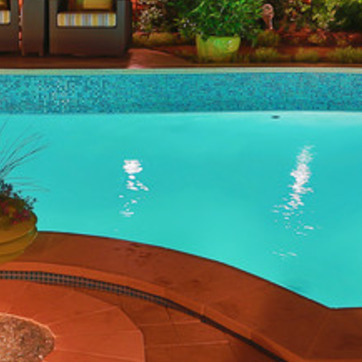
Material: water